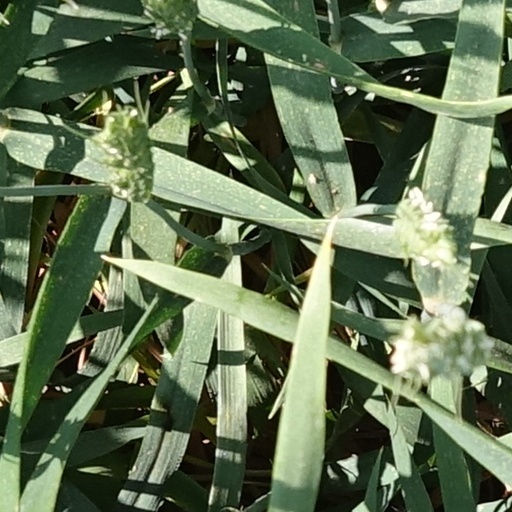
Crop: wheat